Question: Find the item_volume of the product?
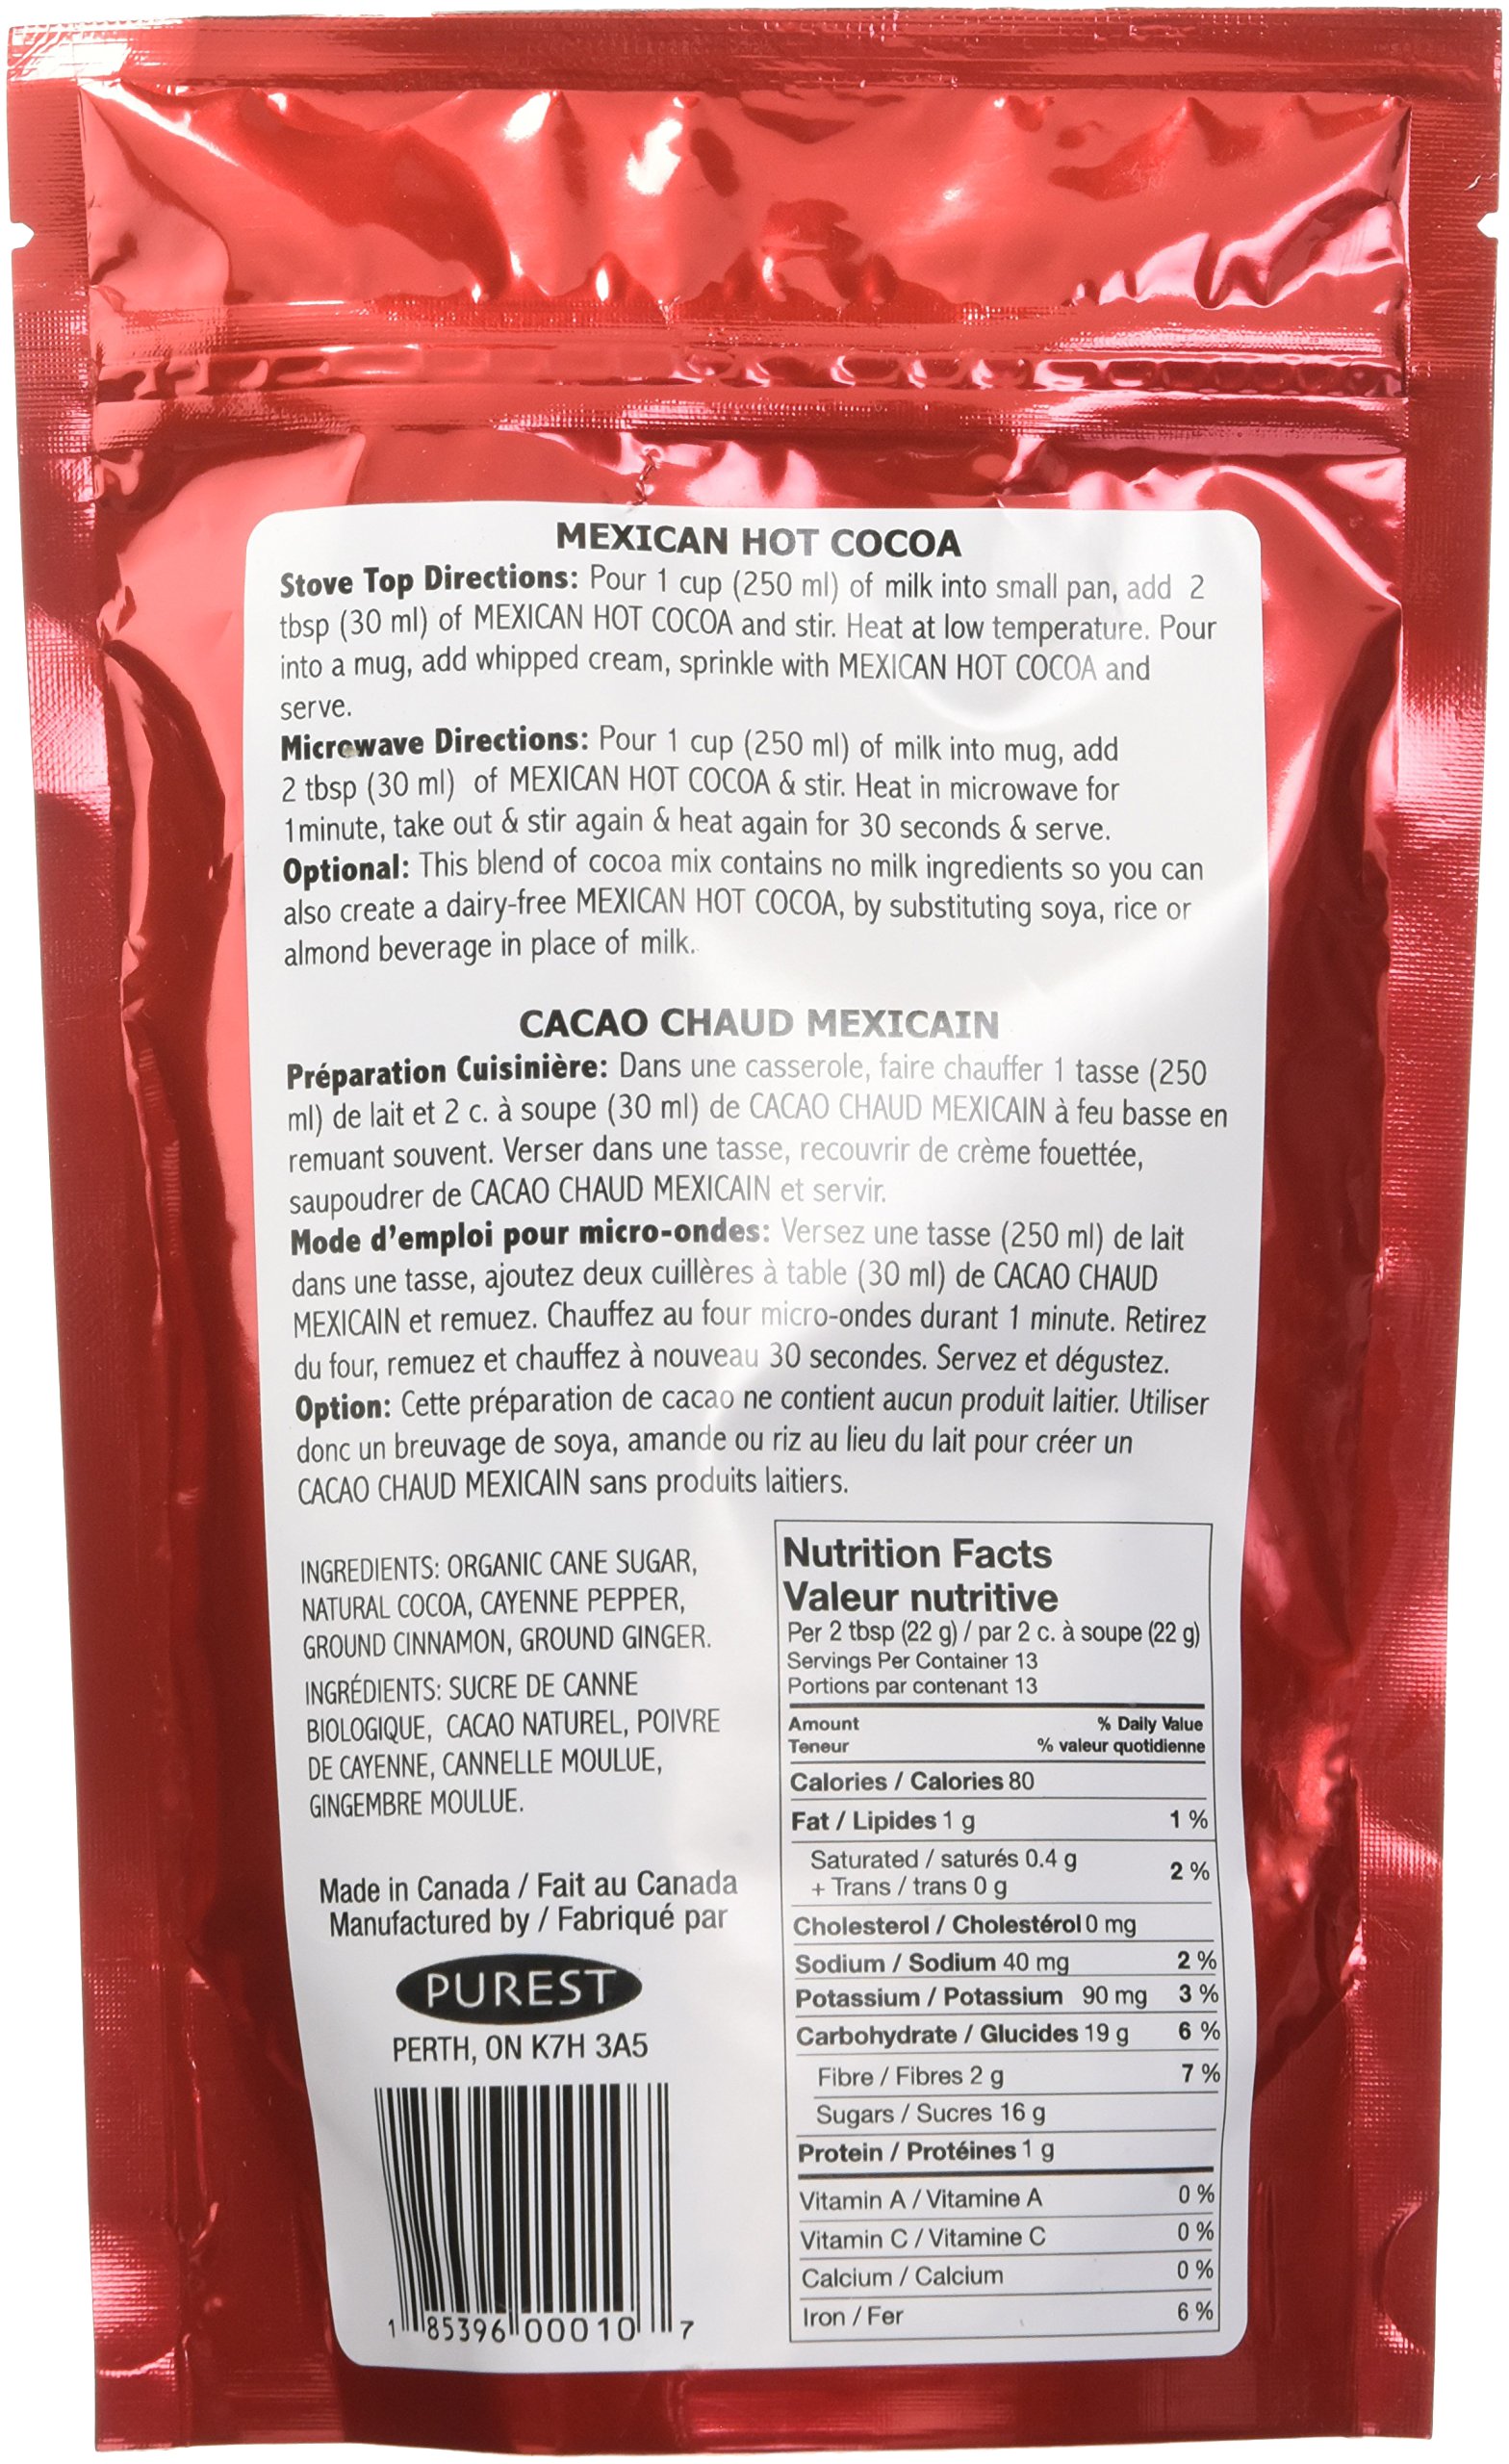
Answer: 250.0 millilitre